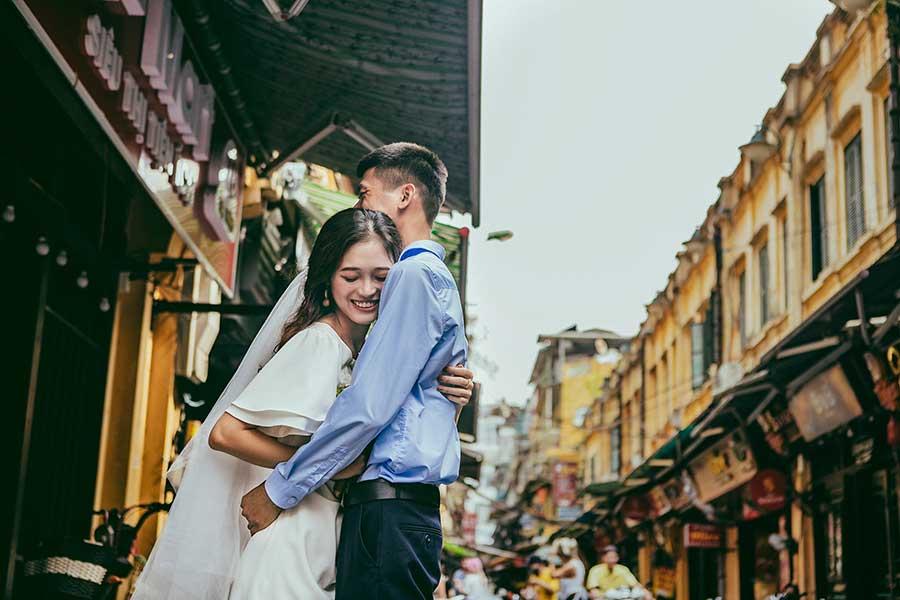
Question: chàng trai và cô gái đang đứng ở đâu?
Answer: chàng trai và cô gái đang đứng ở một khu phố cổ